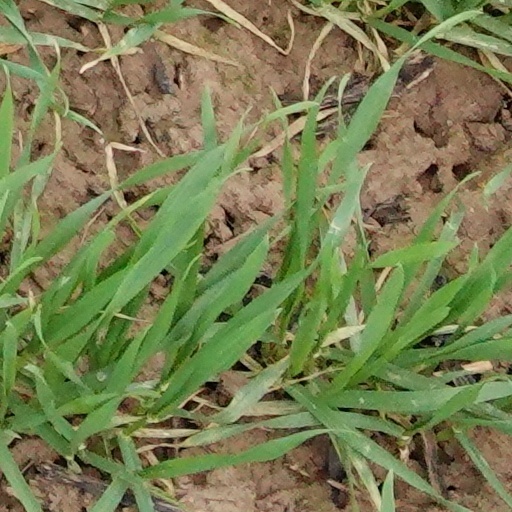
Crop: wheat